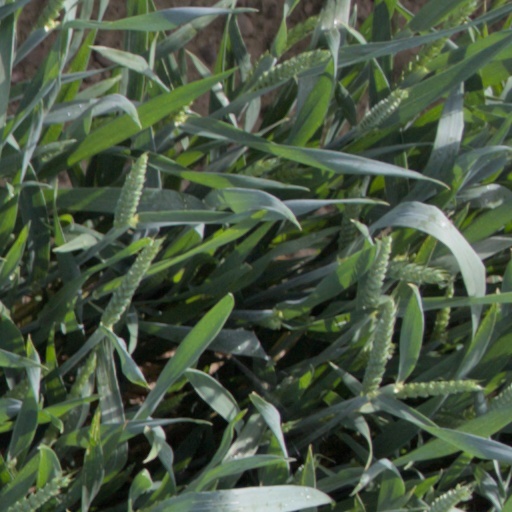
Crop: wheat